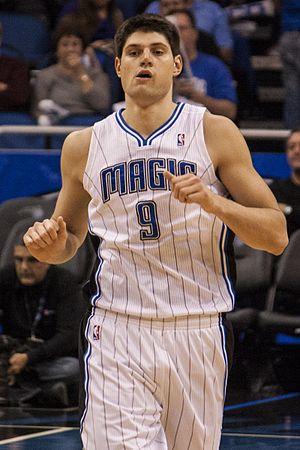
Cet article liste les effectifs des équipes participant à la Coupe du monde de basket-ball masculin 2019.
Nikola Vučević est un joueur monténégrin de basket-ball né le 24 octobre 1990 à Morges en Suisse. Il mesure 2,13 m et joue au poste de pivot.
Le Magic d'Orlando est une franchise de basket-ball de la National Basketball Association basée à Orlando en Floride. Le Magic concoure dans la NBA en tant que membre de la division Sud-Est, au sein de la conférence Est de la ligue.